Robert Waugh House

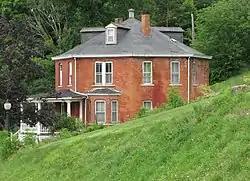

The Robert Waugh House, also known as the Sparland Octagonal House, is located in the Marshall County village of Sparland, Illinois, on a steep hillside overlooking the Illinois River. The house has been listed on the National Register of Historic Places since October 1978. The house was built by Robert Waugh, on land purchased for the sum of 25 dollars. It is the only site in Marshall County listed in the Register. It is a private residence and has "pie-shaped rooms around a central spiral staircase".